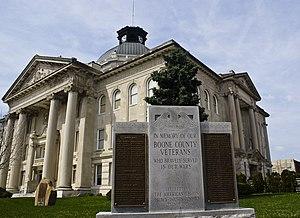
La ville de Lebanon est le siège du comté de Boone, situé dans l’Indiana, aux États-Unis. En 2012, sa population s’élevait à 15 715 habitants.